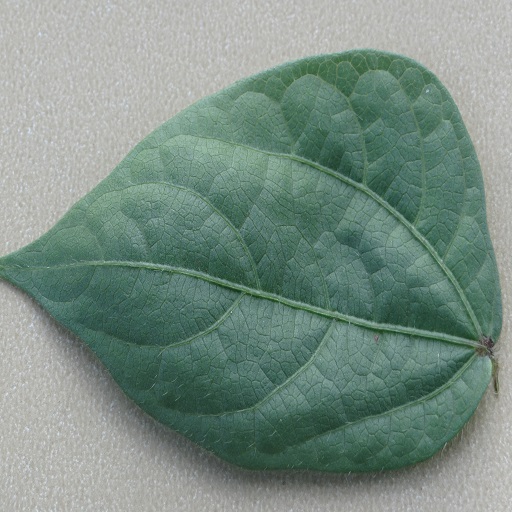
Label: Healthy